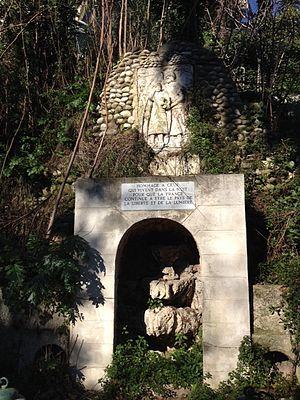
Cité des Aveugles de Guerre, quartier Valrose, Nice. Le monument.
Le quartier de Valrose est un quartier de Nice proche de l'avenue Borriglione. Blotti en partie haute dans un vallon entre la colline de Cimiez et Brancolar, il s'étend le long de l'avenue Valrose jusqu'à l'école Fuon Cauda.